Naiara Beristain

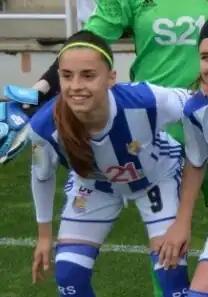
Beristain with Real Sociedad, 2017

Naiara Beristain González (born 4 January 1992) is a Spanish footballer who plays as a midfielder.